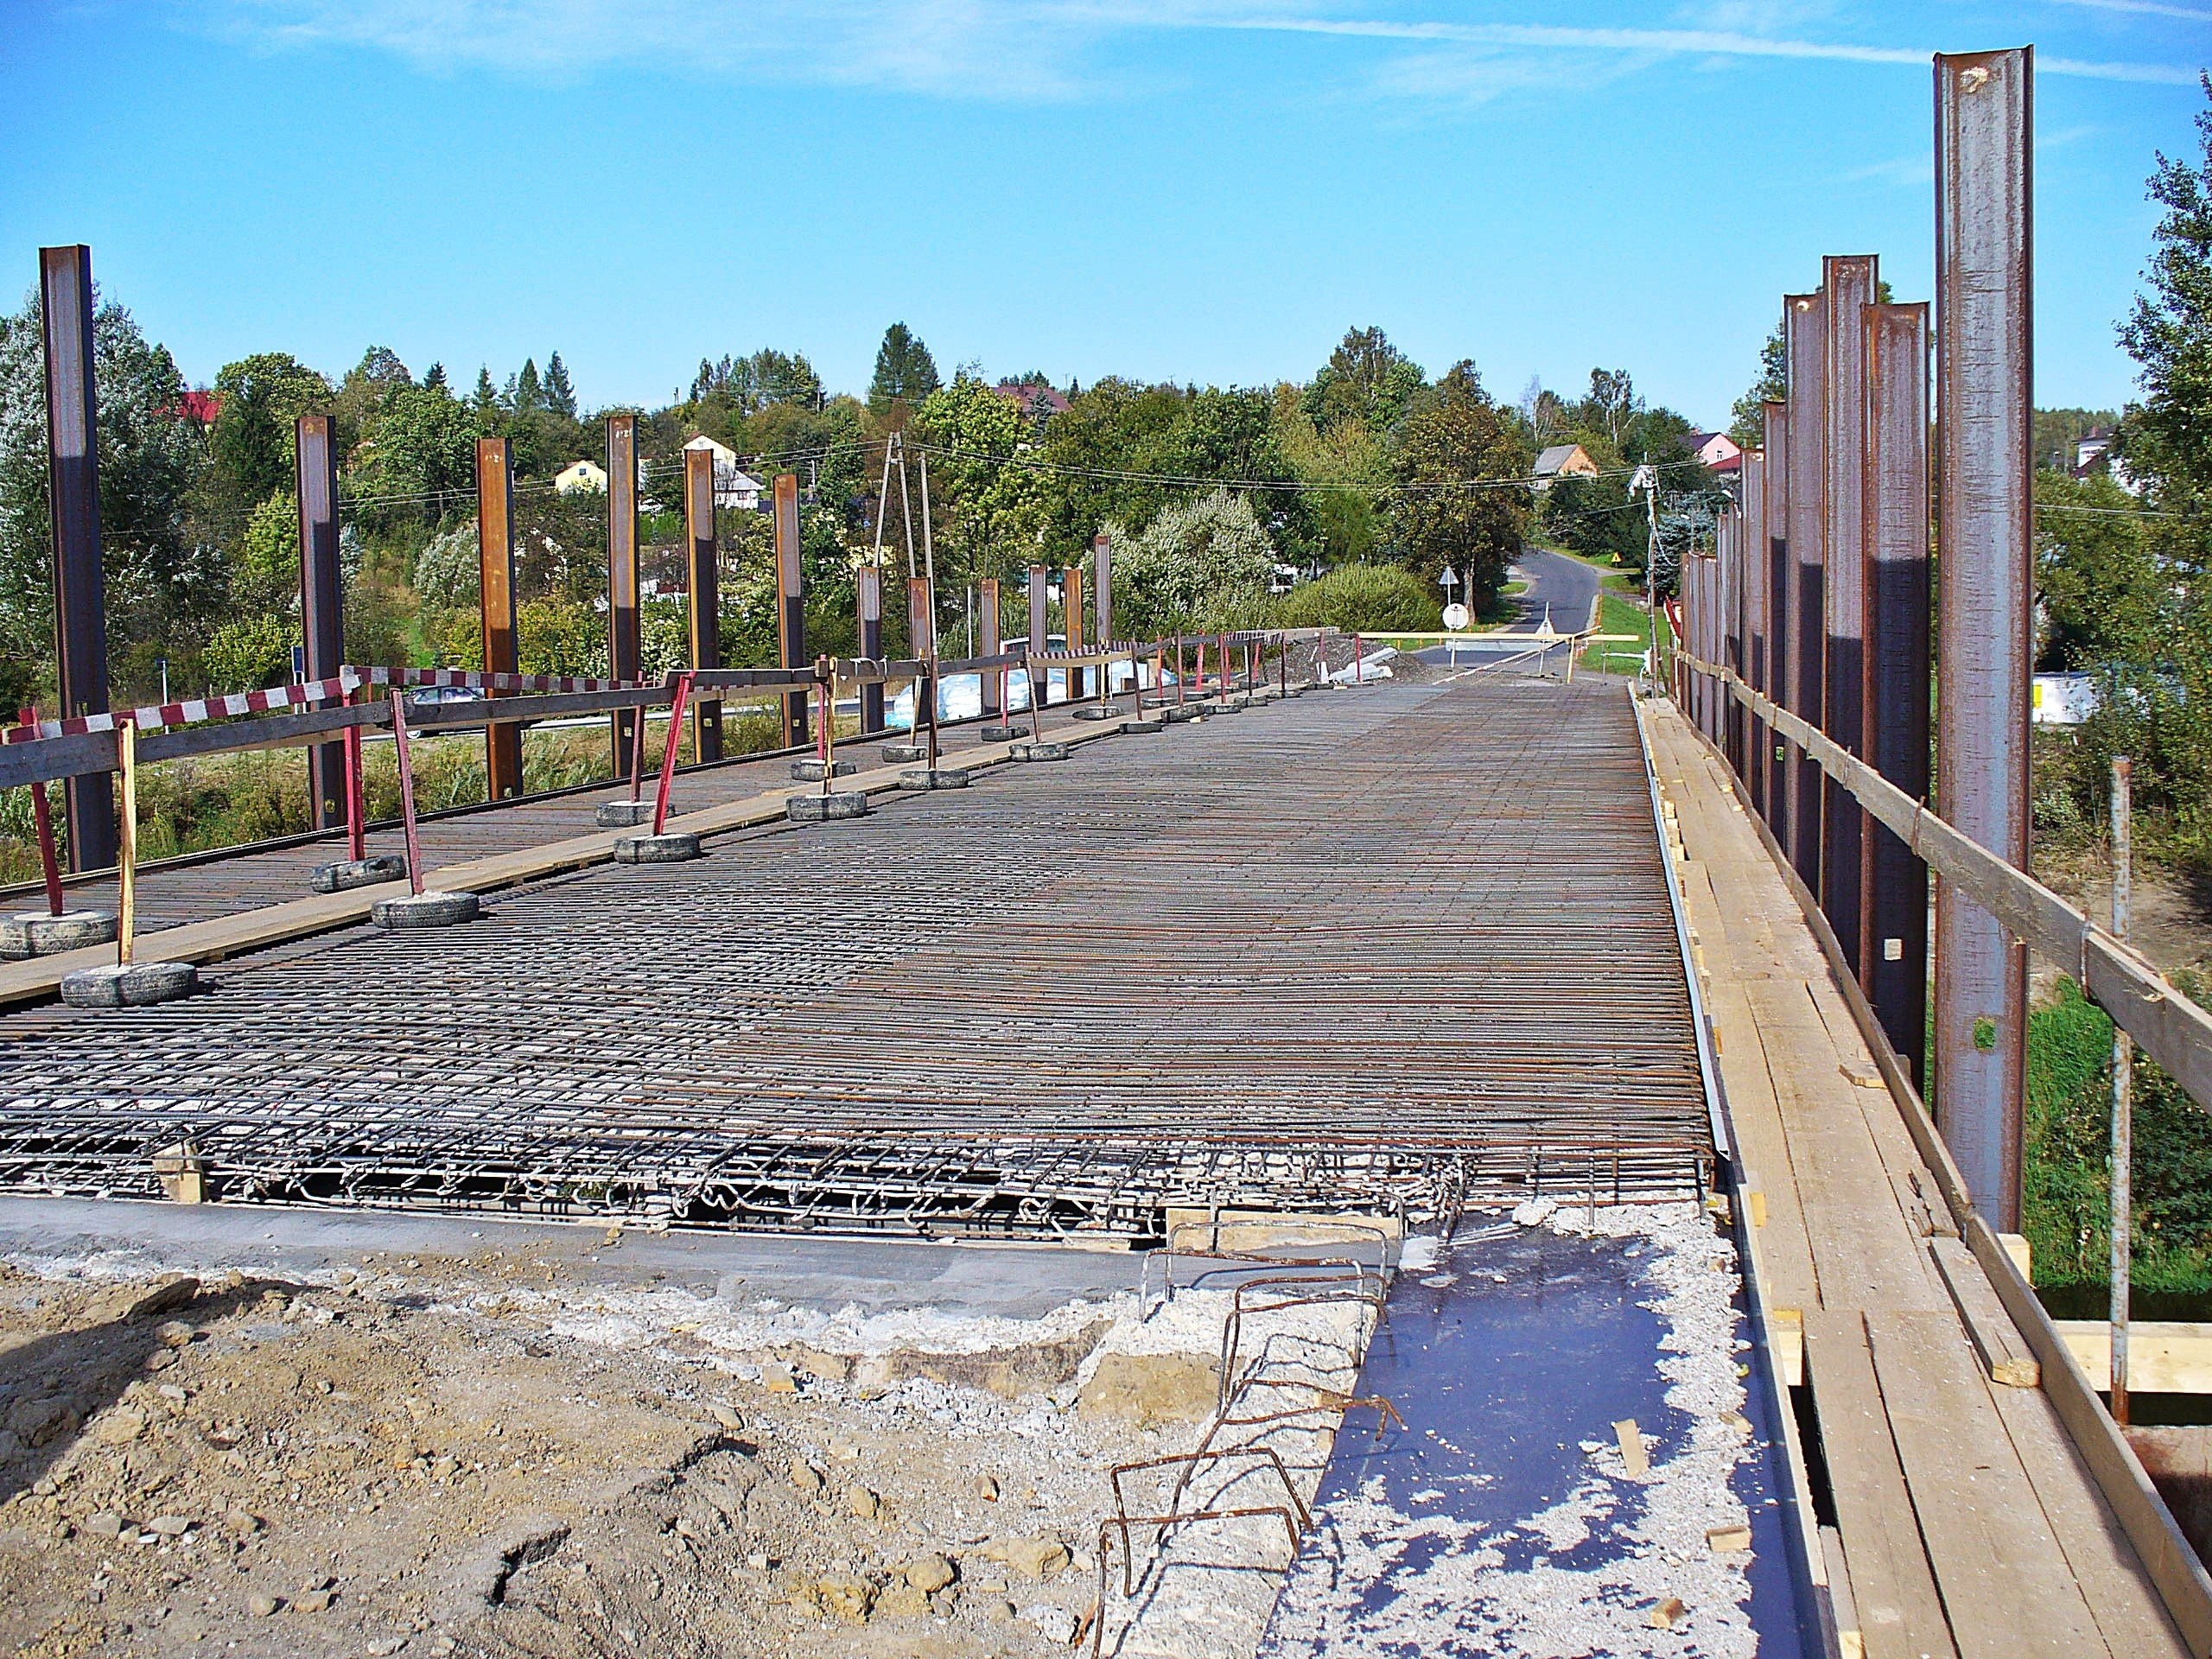
work, boardwalk, track, bridge, crossing, building, river, walkway, transport, metal, concrete, waterway, project, wires, way, support, the design of the, the pillars of the, fence bay, execution, steel frame, brackets, construction of a bridge